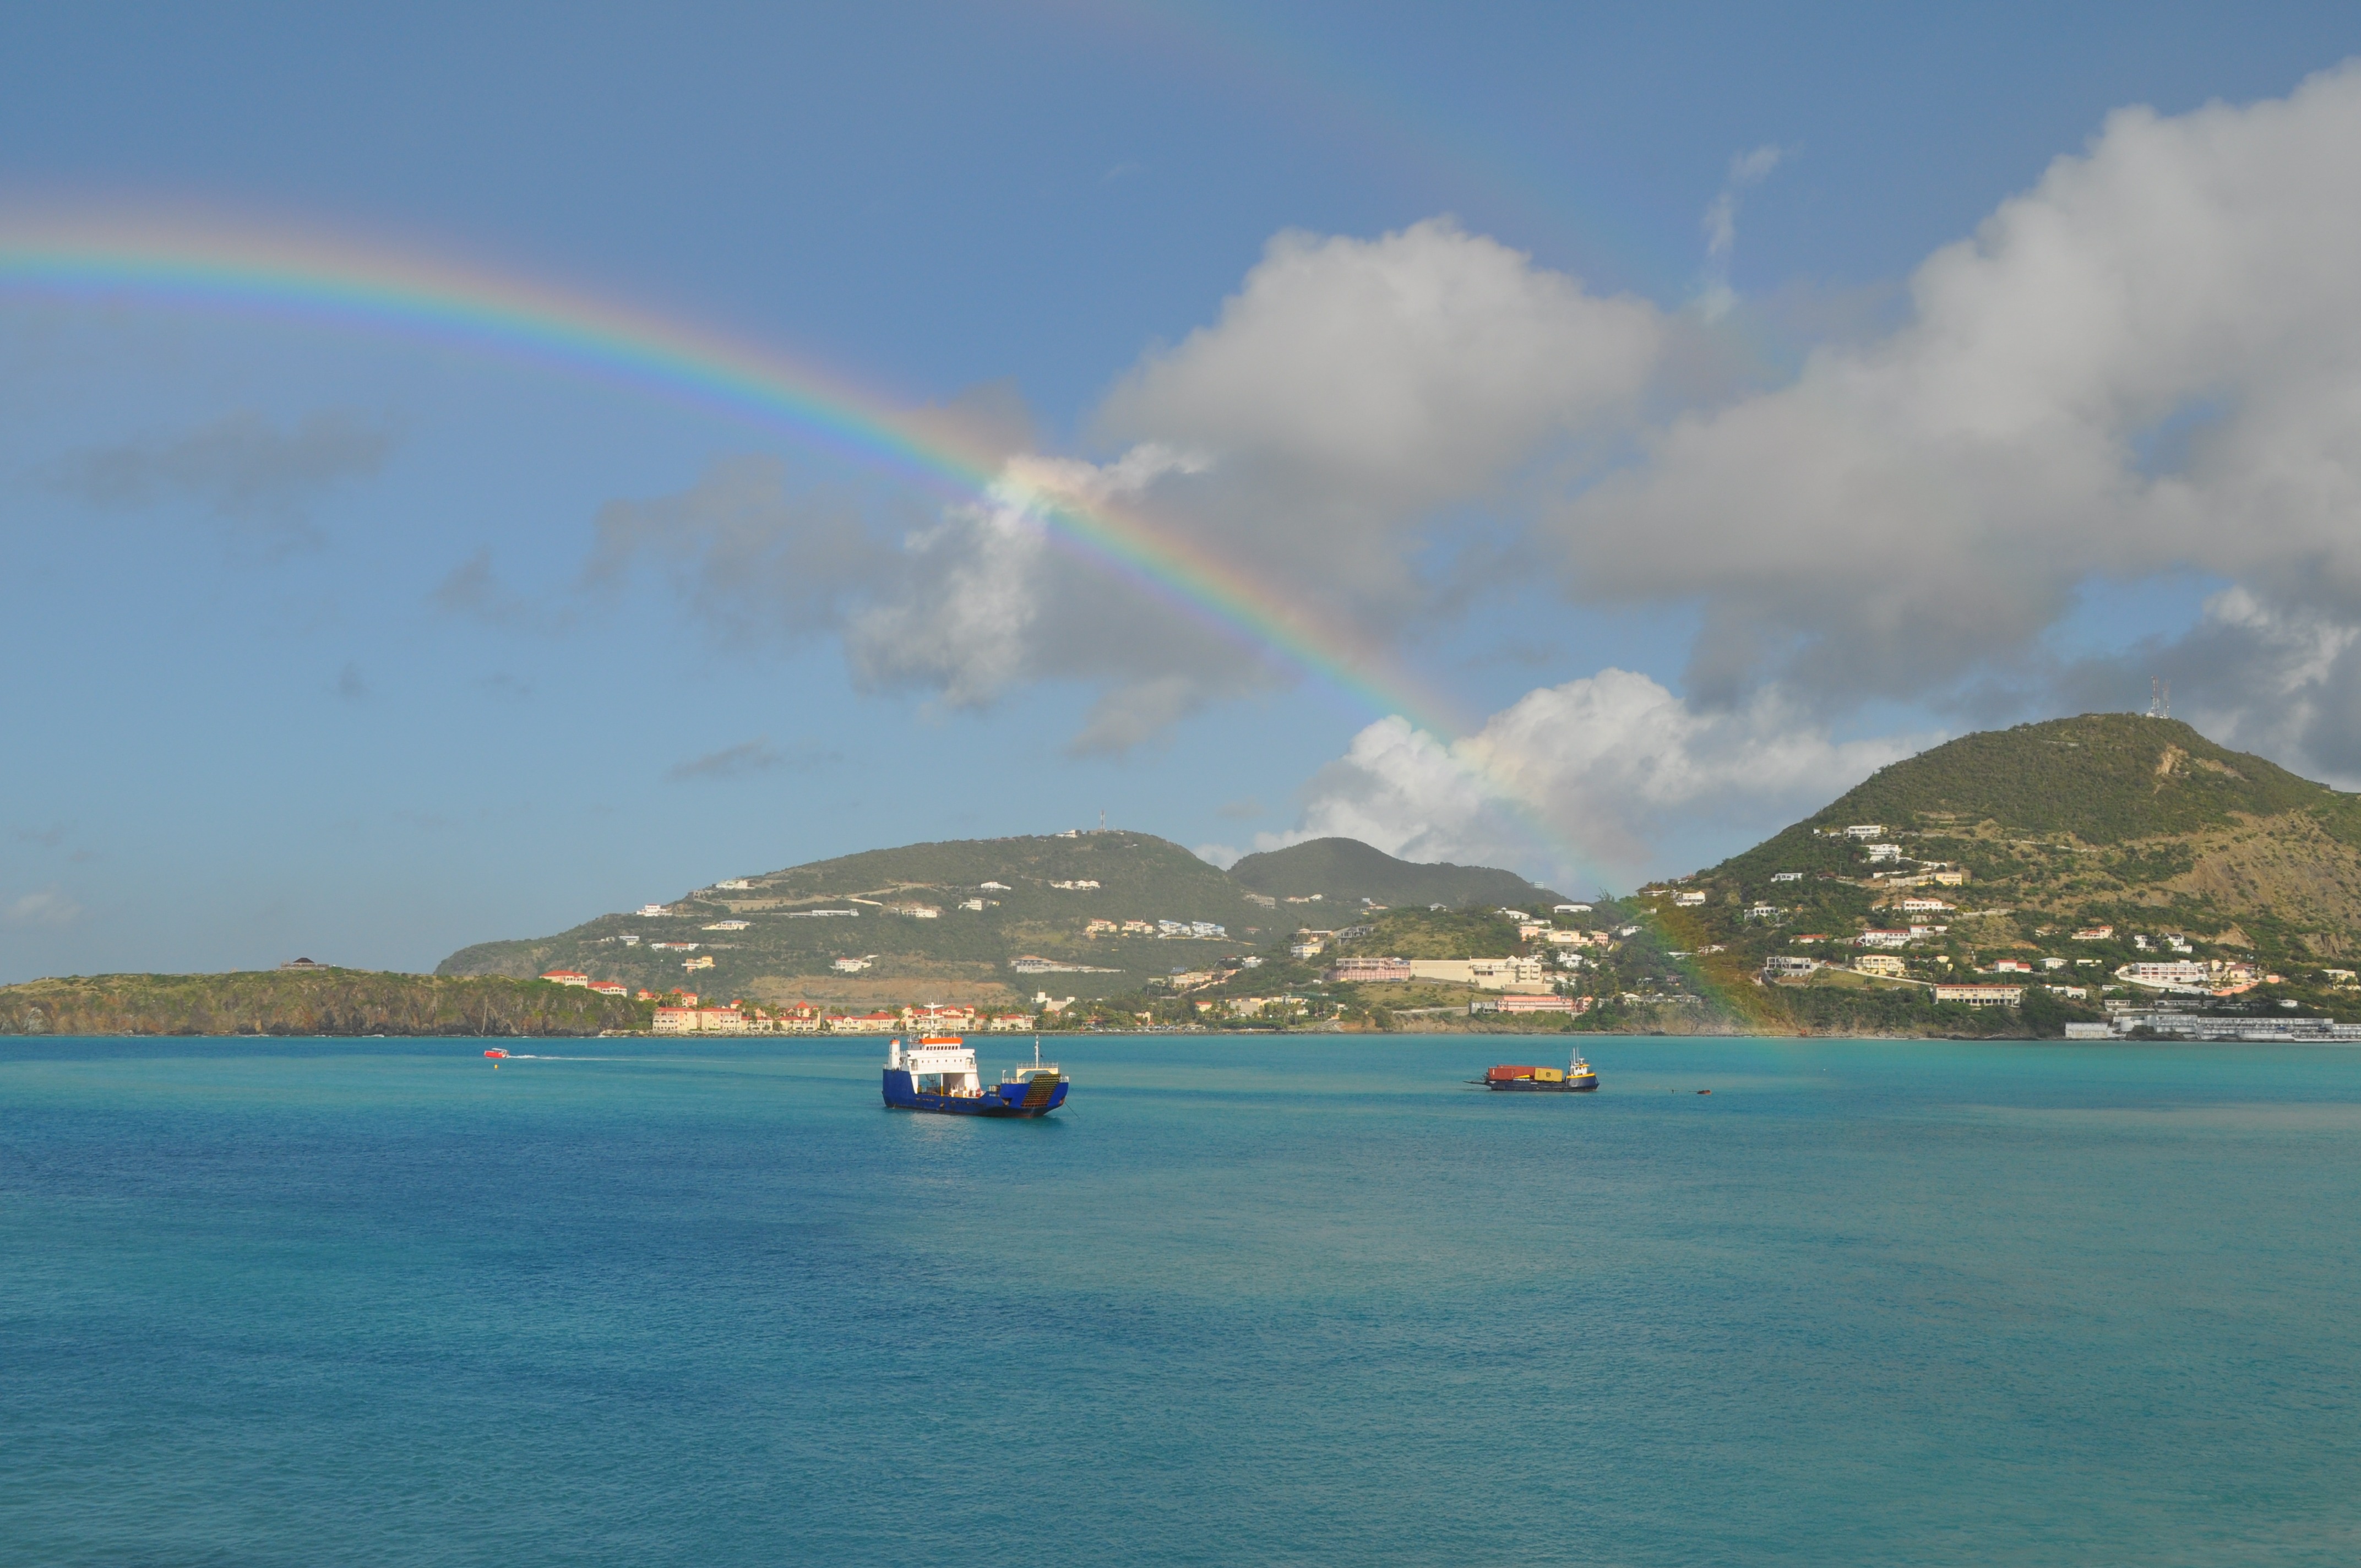
beach, landscape, sea, coast, water, nature, ocean, horizon, sky, wave, vehicle, scenery, bay, island, blue, body of water, clouds, rainbow, beautiful, caribbean, islands, cape, meteorological phenomenon, atmosphere of earth